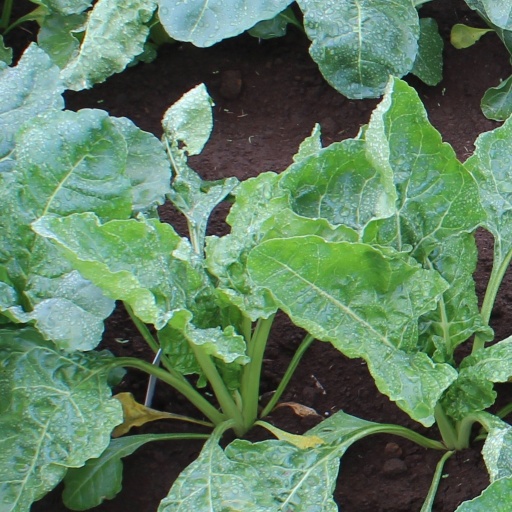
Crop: sugar beet